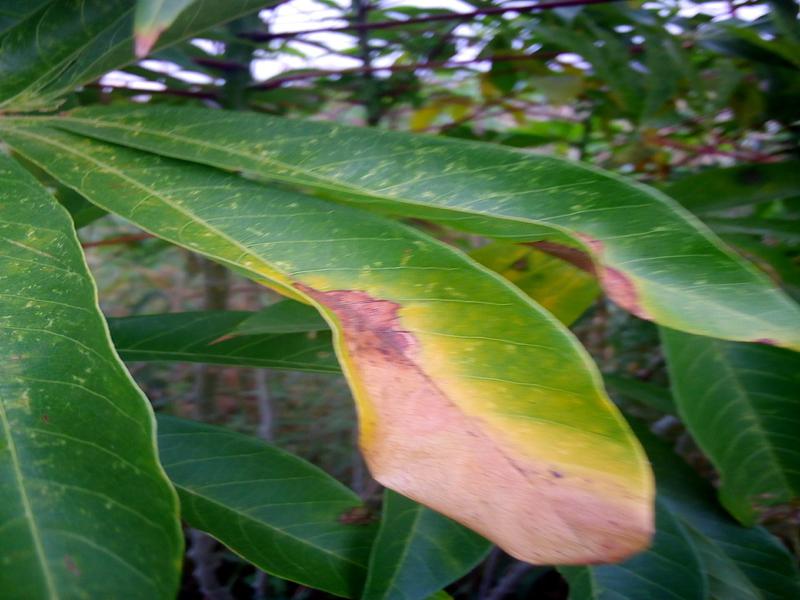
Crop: cassava
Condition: bacterial_blight